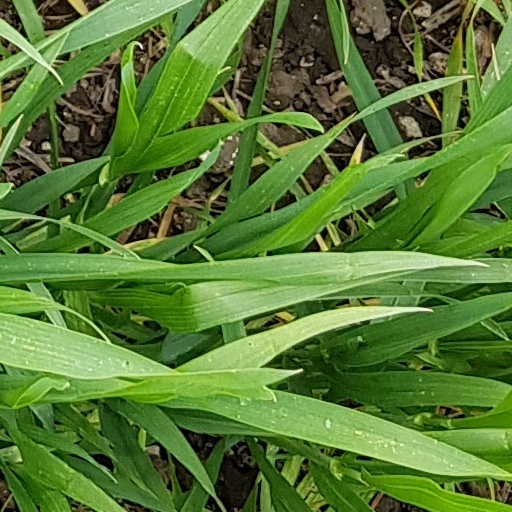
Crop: wheat